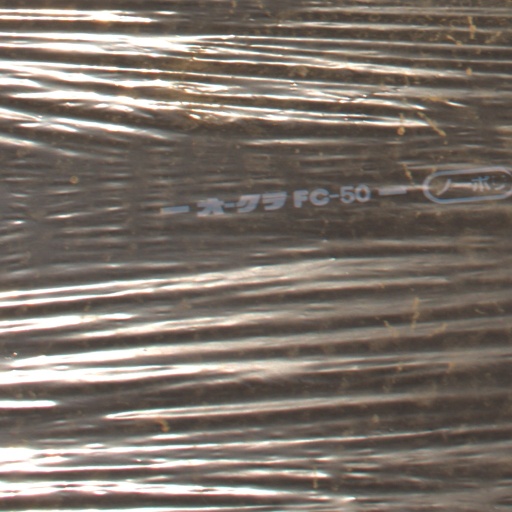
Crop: Jerusalem artichoke